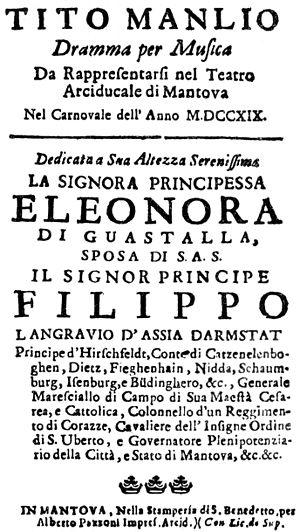
Tito Manlio est un opéra en trois actes qualifié de dramma per musica qu'Antonio Vivaldi composa sur un livret italien de Matteo Noris pour les noces du gouverneur de Mantoue, Philippe de Hesse-Darmstadt, et de la veuve du grand-duc de Toscane, Eleonora di Guastalla. Même si les noces n'eurent finalement pas lieu, l'œuvre fut créée dans le théâtre archiducal de Mantoue pendant le carnaval de 1719. Elle raconte l'histoire de Titus Manlius, consul de Rome, et du conflit entre cette ville et la région du Latium.